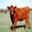
Label: cattle